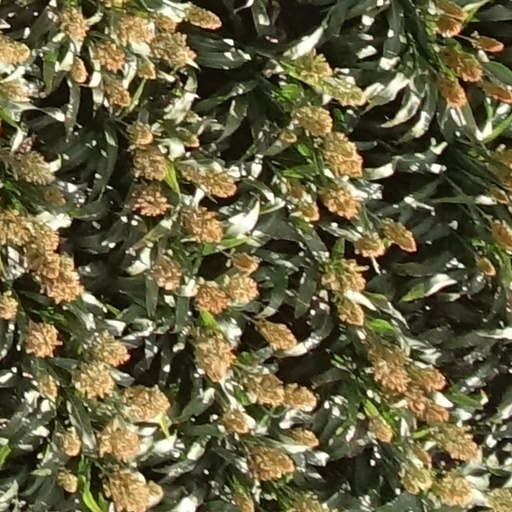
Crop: sorghum